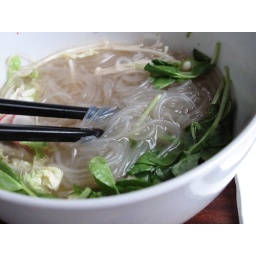
green tea glass noodles in lemongrass broth